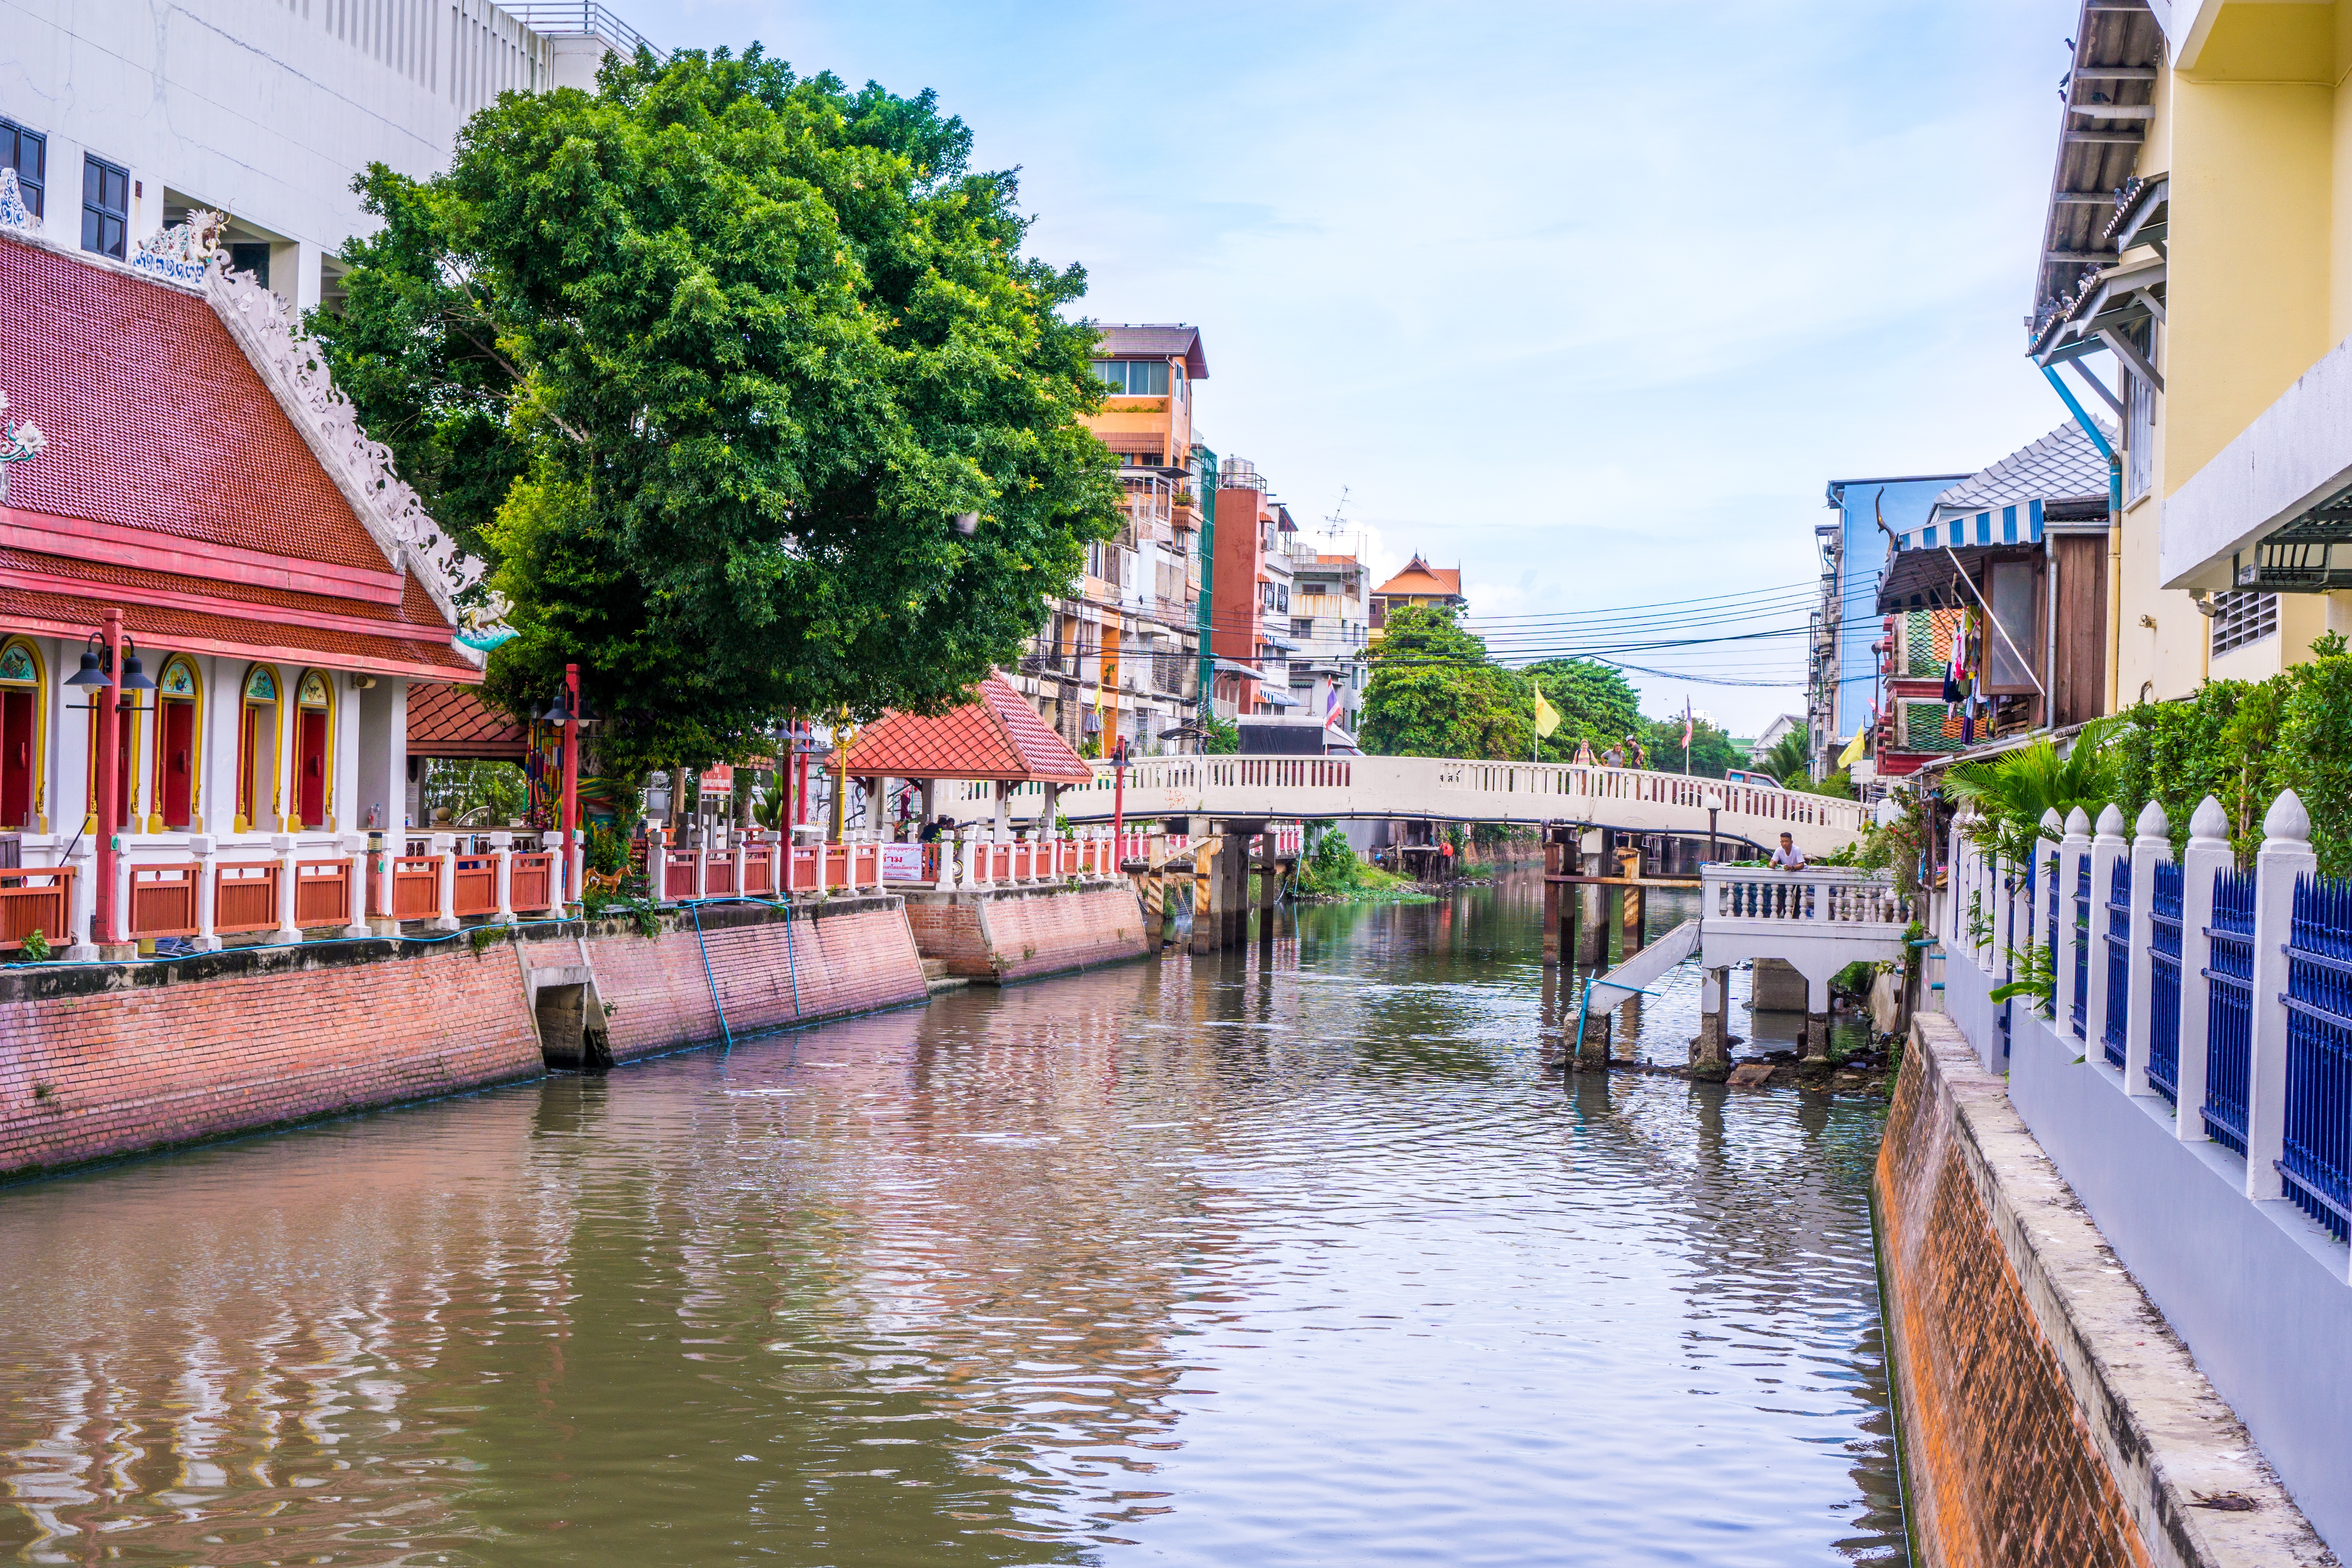
water, town, river, canal, walkway, vacation, tourist, holiday, colorful, tourism, waterway, thailand, a, beautiful, channel, bangkok, bro